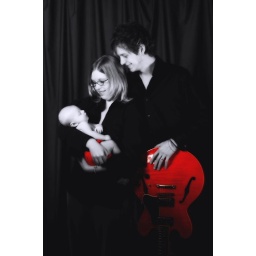
a couple and the 2 month old son with a guitar in the studio. selective coloring. black and white.